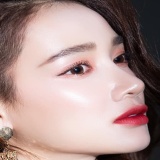
diễn viên Nhã Phương